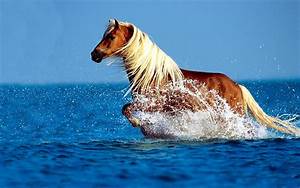
Label: cavallo